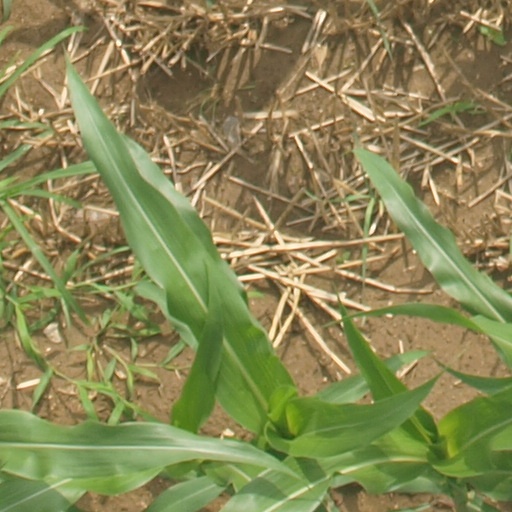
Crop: maize; corn